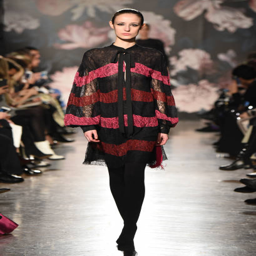
a model walks the runway at the fashion show during fashion week .